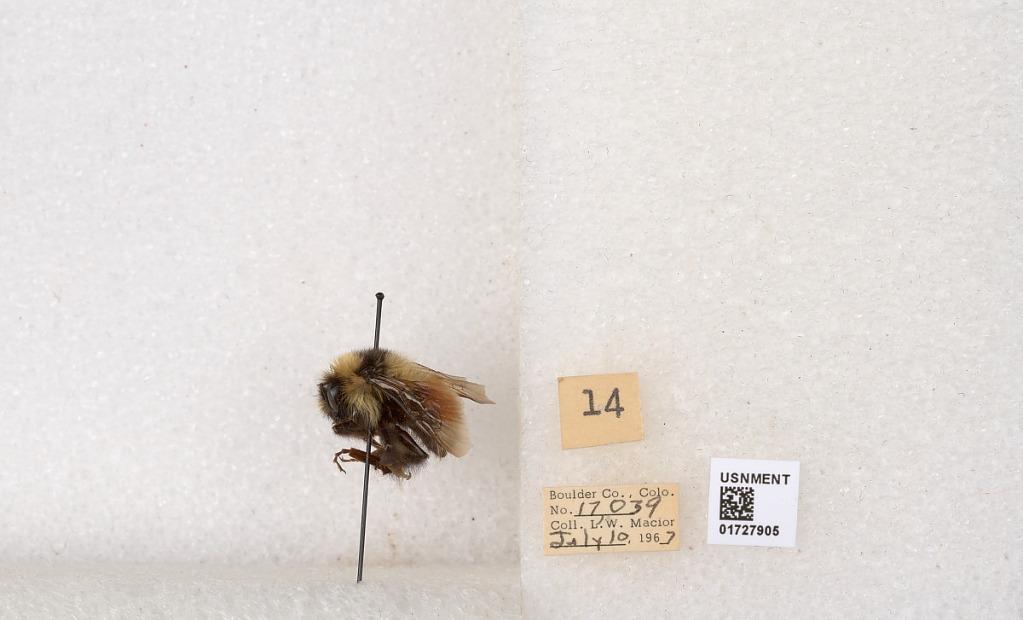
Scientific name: Bombus (Pyrobombus) sylvicola Kirby
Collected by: L. Macior
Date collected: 1967-7-10
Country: United States
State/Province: Colorado
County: Boulder
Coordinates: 40.0163, -105.294